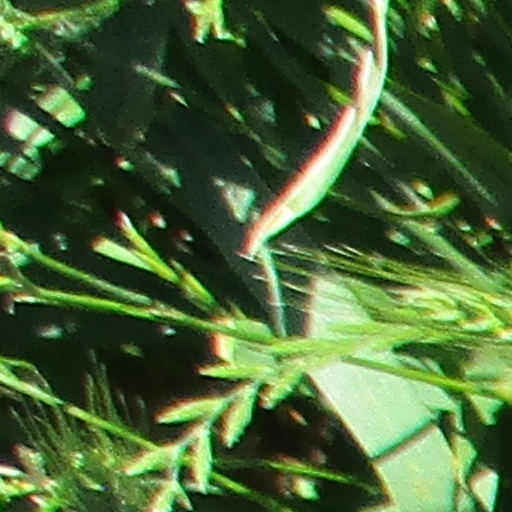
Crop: wheat